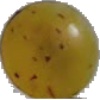
Label: Grape White 3